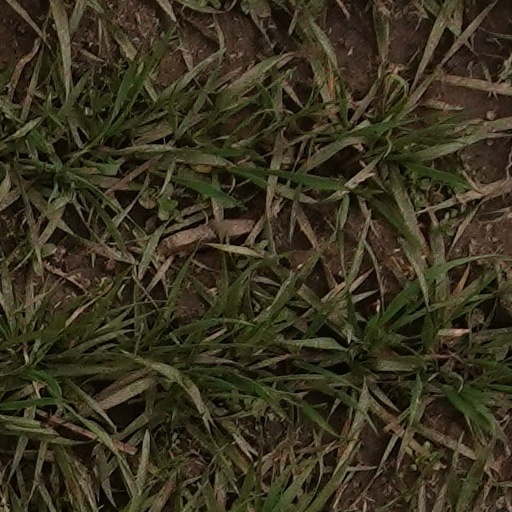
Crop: wheat